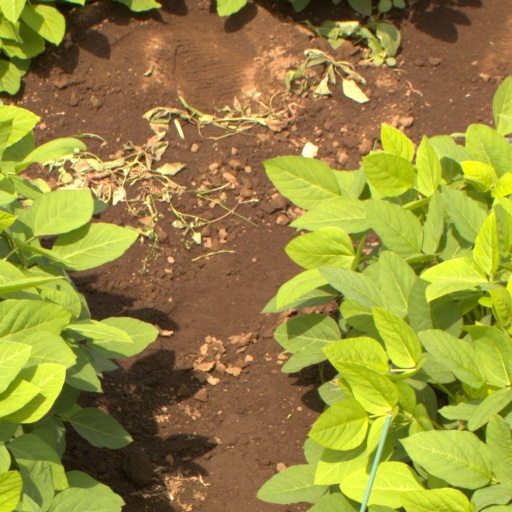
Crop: soybean